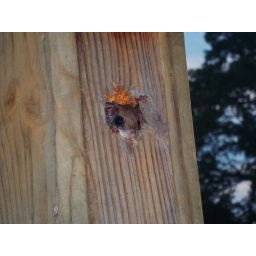
The cute little guy chillin' in our bird house...